The Knickerbocker Hotel

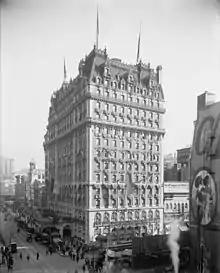
Seen from Seventh Avenue circa 1909

The Knickerbocker opened to private guests on October 23, 1906, and to the general public the following day. Astor wanted the Knickerbocker to compete with luxury hotels on Fifth Avenue, although the prices at the Knickerbocker were much cheaper. At the time of the hotel's opening, a room for one person averaged about $3.25 per day, while suites cost about $15–20 per day. The hotel quickly became part of the city's social scene. One week after the hotel's opening, it was receiving an influx of guests from the subway. By early 1907, "Architectural Record" said the hotel "has proved to be a huge popular success". Architectural historian Robert A. M. Stern wrote the Hotel Knickerbocker, along with the nearby Astor and Rector hotels, "created something of an architectural ensemble clustered around Times Square". Regan also began providing free toiletries to guests without baggage in 1907, and he even allowed guests to borrow formal attire for dinners.